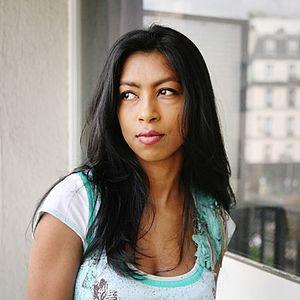
Shumona SINHA in Paris